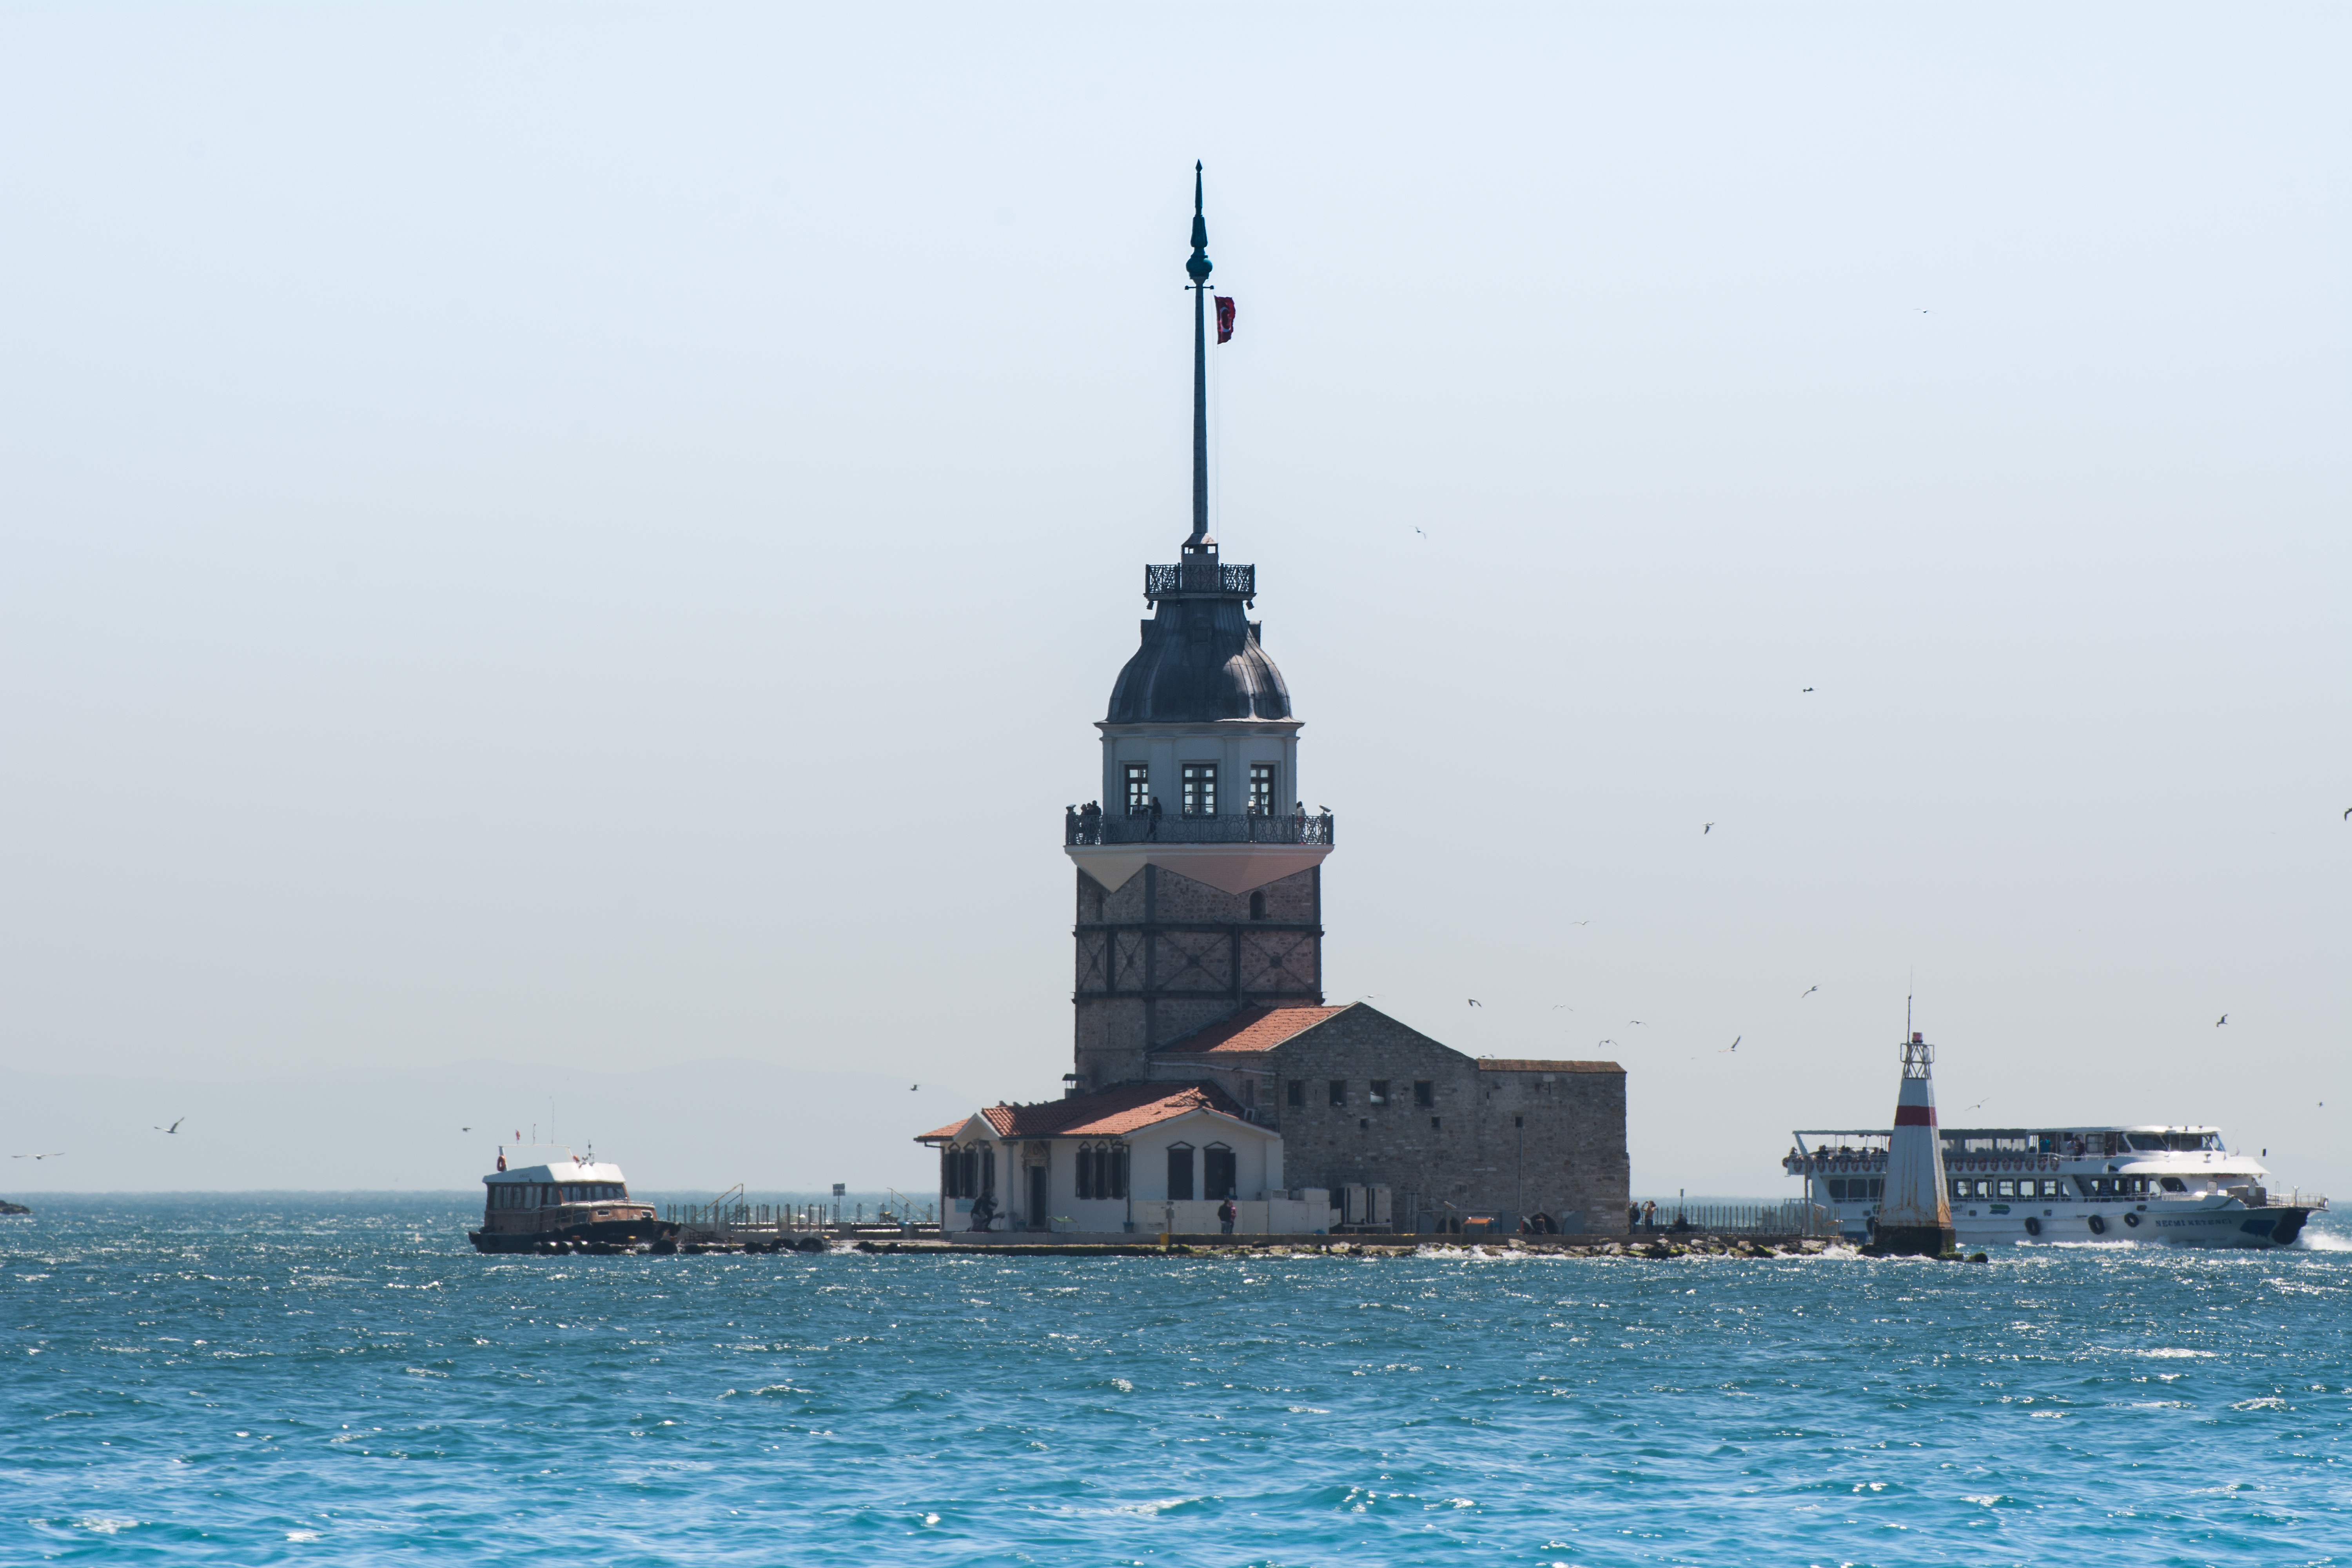
sea, coast, ocean, lighthouse, architecture, vehicle, tower, bay, landmark, harbor, turkey, istanbul, bosphorus, historically